Ed Hickox (umpire)

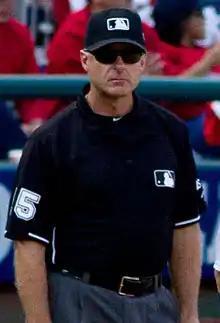
Hickox in 2012

Edwin William Hickox (born July 31, 1962) is an American retired Major League Baseball umpire. He worked in the American League from 1990 to 1999 and in Major League Baseball from 2005 until his retirement in 2023. Hickox wore uniform number 39 with the American League and number 15 with Major League Baseball. He officiated the Division Series in 2007, 2010, 2012, and 2019 and 2020, as well as the 2011 Major League Baseball All-Star Game.